Carlos Arredondo

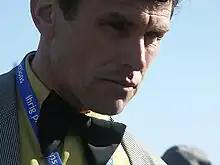
Carlos Arredondo at the January 2007 anti-war protest in Washington, D.C.

Carlos Alexander Brian Arredondo (born August 25, 1960) is a Costa Rican-American peace activist and an American Red Cross volunteer. He became an anti-war activist after his 20-year-old eldest son Lance Corporal Alexander Arredondo was killed in action during the Iraq War in 2004.